My Life's on the Line

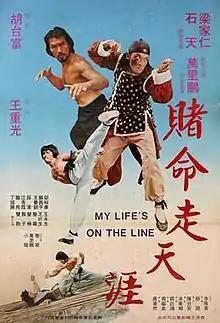
Theatrical Poster

My Life's on the Line, known as 60 Second Assassin in the West, is a 1978 Taiwanese martial arts film directed by Chester Wong and starring Bryan Leung, Dean Shek and Man Lee-pang.